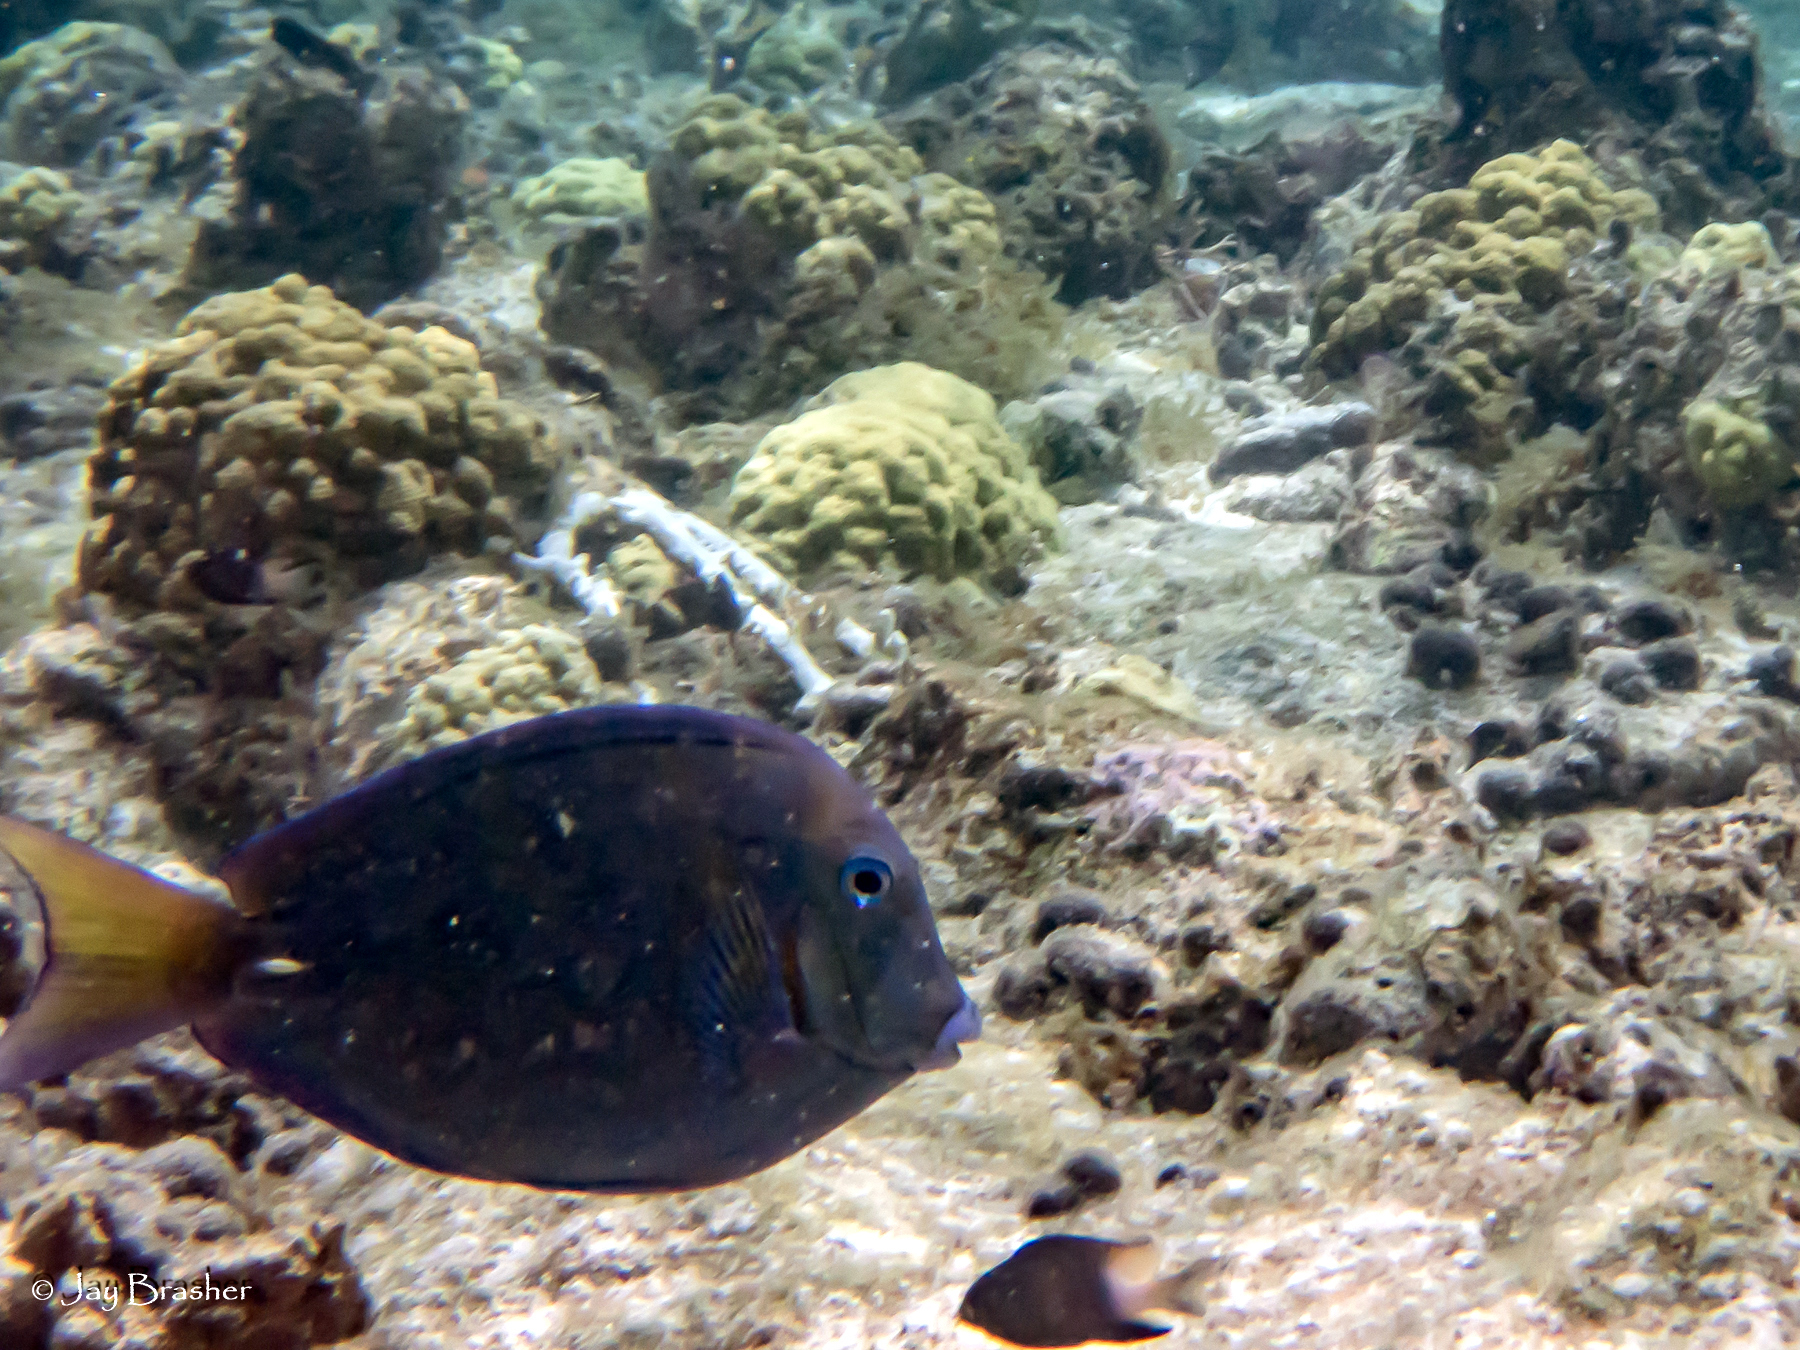
Acanthurus coeruleus (Atlantic Blue Tang)